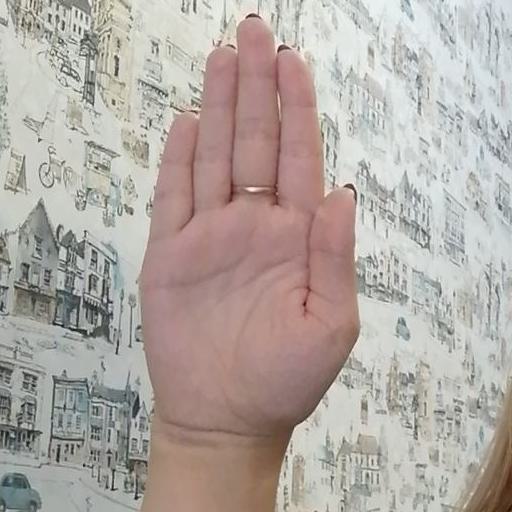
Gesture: stop